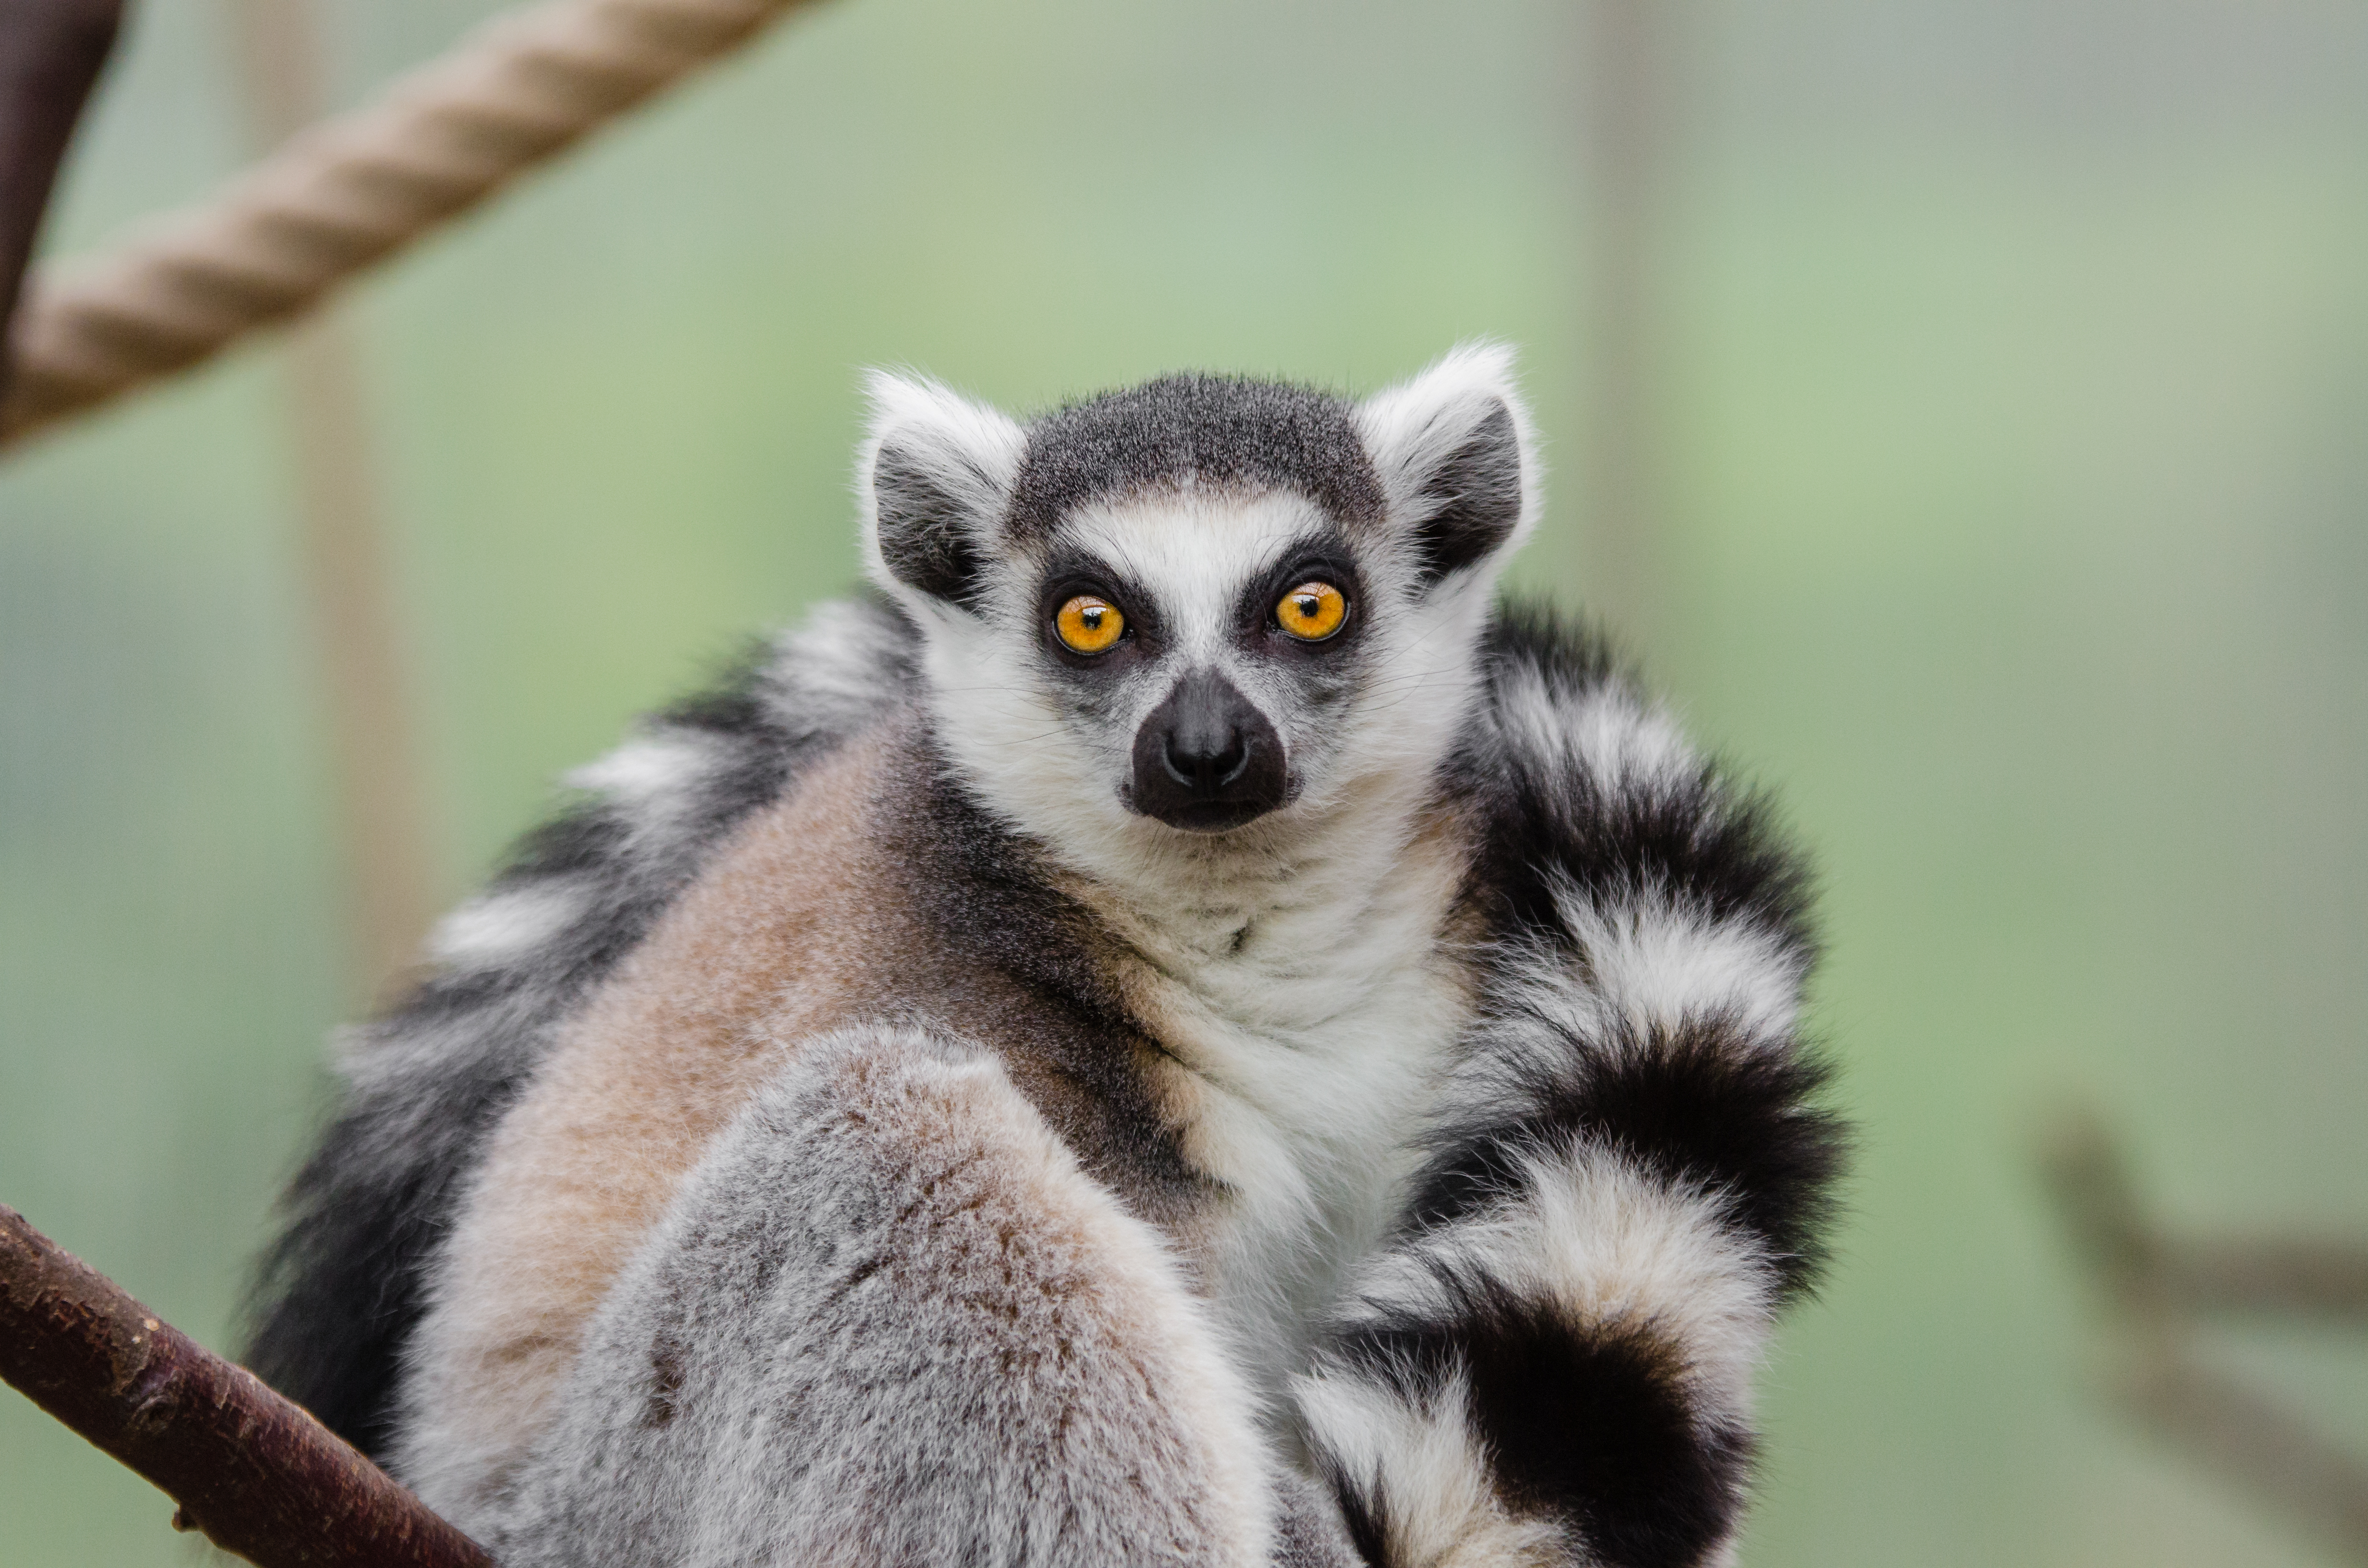
wildlife, mammal, fauna, primate, squirrel monkey, close up, vertebrate, lemur, new world monkey